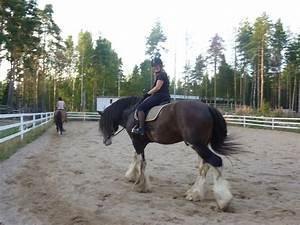
horse